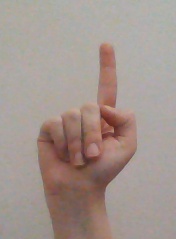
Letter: bb